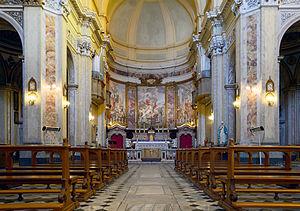
L'église San Paolo alla Regola est une église de Rome située dans le rione Regola, sur la place éponyme. Le nom provient du mot arenula qui signifie sable, à cause de la rive du proche rive du Tibre qui était marécageuse. La déformation du mot se fit ensuite en reula pour finir en regola